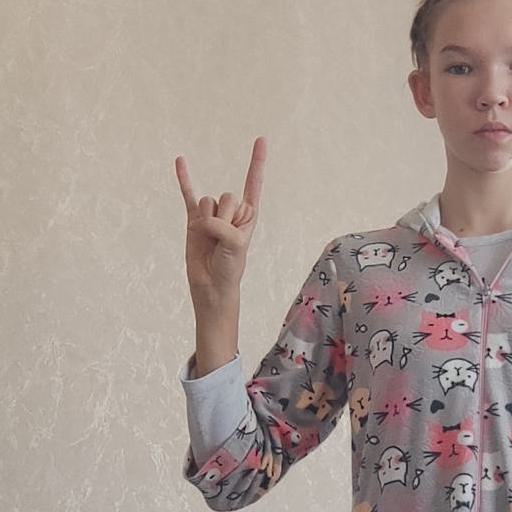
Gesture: rock